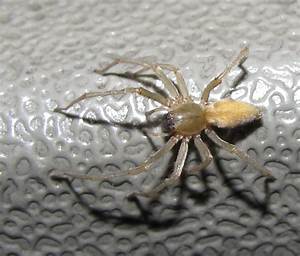
Label: ragno